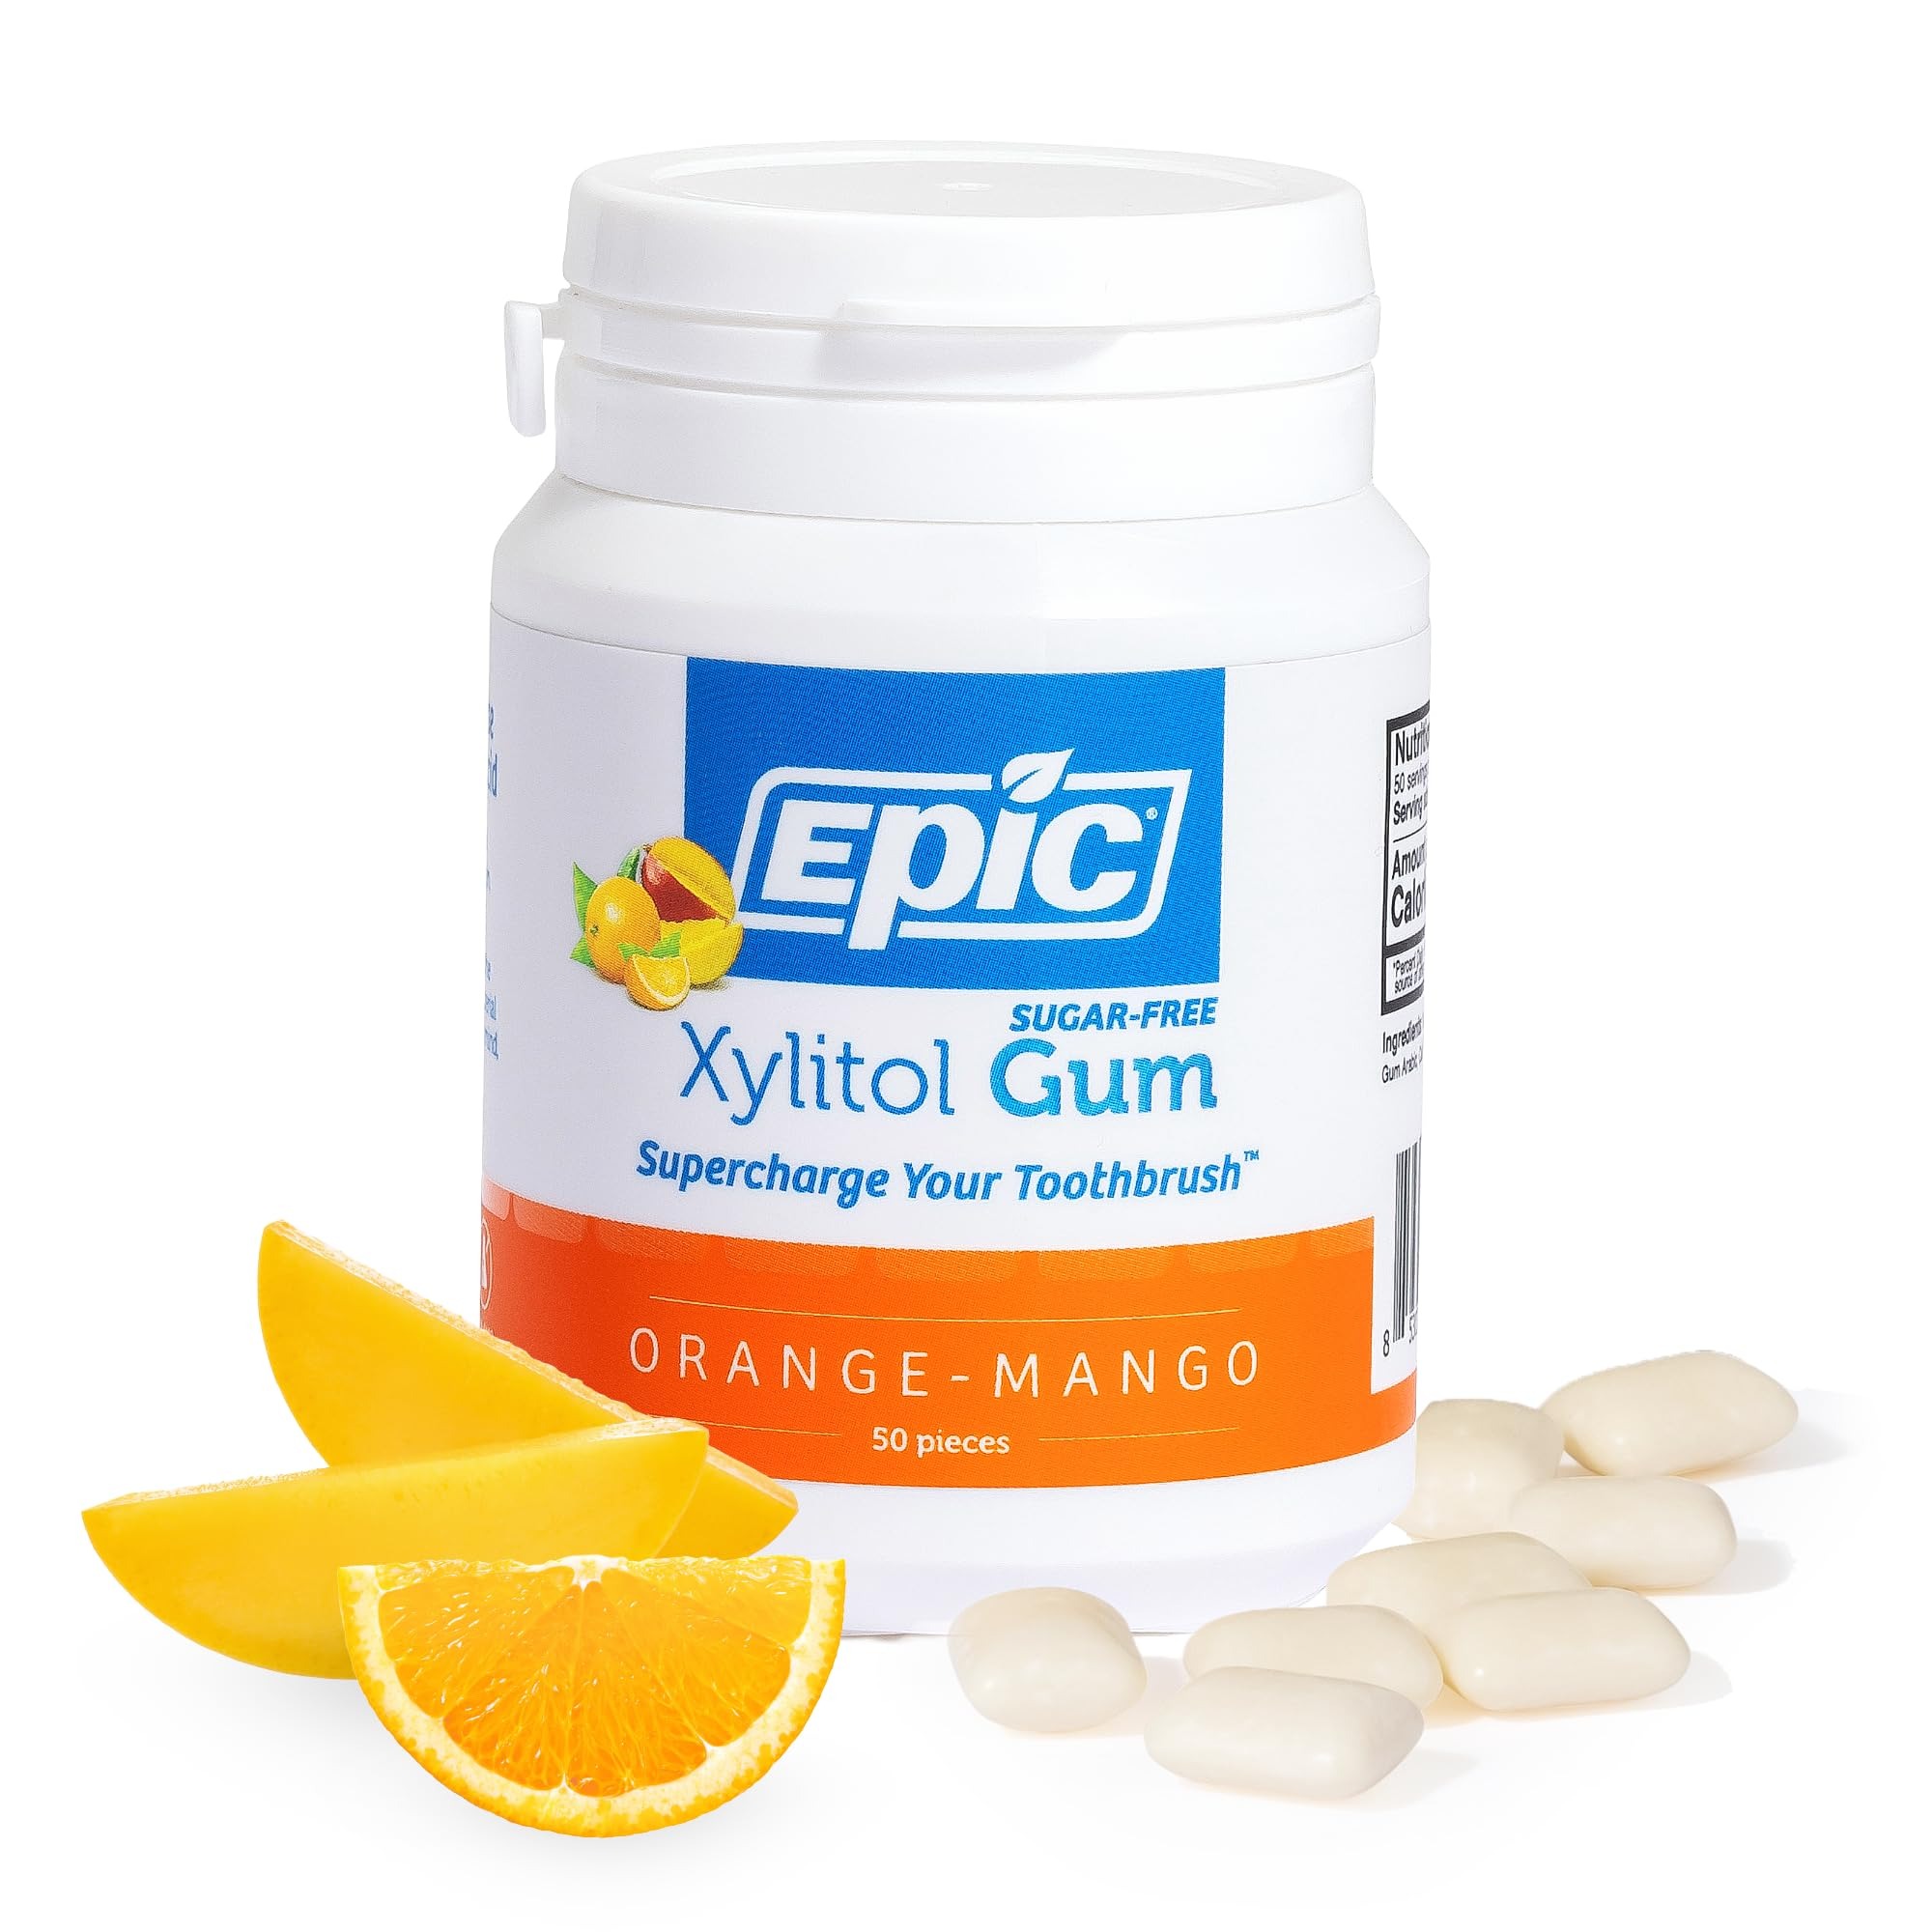
Item Name: Epic Gum - Aspartame Free 100% Xylitol - Chewing Gum Sugar Free Gum - Orange Mango Flavored, 50 Pieces (Pack of 1)
Bullet Point 1: Tasty Orange Mango Gum Flavor: Epic Xylitol Gum delivers a burst of citrusy goodness in every chew, with more xylitol per piece than other xylitol chewing gum; Each zero calorie gum contains 1.06 grams, making it a great choice for a sweet and tangy, cavity-crushing daily dose of xylitol
Bullet Point 2: Clean & Healthy: Our xylitol gum for cavities uses chewing gum ingredients you can trust to help ensure a clean, healthy experience with every chew; It’s a vegan, non-GMO, sugar free, aspartame free gum that cuts no corners
Bullet Point 3: Cavity-Fighting Formula: Epic aspartame free chewing gum is formulated to help fight cavities by promoting saliva flow and neutralizing harmful acids; Our remineralizing gum helps keep your teeth healthier and your smile brighter; A long lasting gum for cavities that works as hard as you do
Bullet Point 4: Banish Dry Mouth: Our sugar free chewing gum not only works as a gum for bad breath, but also helps reduce dry mouth; Available in 7 different delicious flavors, this remineralizing chewing gum will tingle your tastebuds and sweeten your smile; Perfect for everyday use, especially after meals or during long workdays
Bullet Point 5: Choose Your Perfect Size: Epic gum is available in 50 Count, 12 Count (Pack of 12), 50 Count (Pack of 3), 500 Count and 1000 Count, so you can choose the one that best fits your lifestyle; Whether you're at your desk, on the go, or stocking up, you’ll always have your favorite dry mouth gum on hand to keep your breath fresh and your smile healthy
Value: 50.0
Unit: Count

Price: 12.28